Gautefall

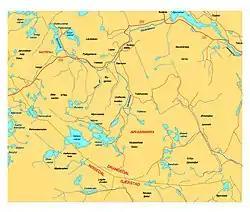
Map of Gautefall and surrounding areas

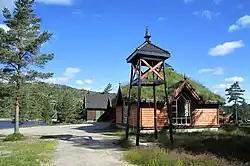
The mountain church "Gautefall fjellkyrkje".

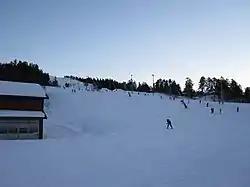
Slopes at Gautefall Ski Center

Near the lake Fiskevatnet, traces of ancient civilization dating back to the Iron Age or perhaps as early as Neolithic times, 4000–6000 years ago are visible. Ancient grave mounds can be seen in between the lakes Fiskevatnet and Skålbuvatnet. A large farm property here was purchased by a widow in 1393. The large property was later purchased by Nils Sørensen Adeler of Kragerø in the late 1600s. The oldest still-standing house by Fiskevatnet is the seter "Seterstua" which dates to the 1760s. The last year of shieling at Fiskevatnet was the summer of 1973, and the first vacation home was constructed here in 1957.